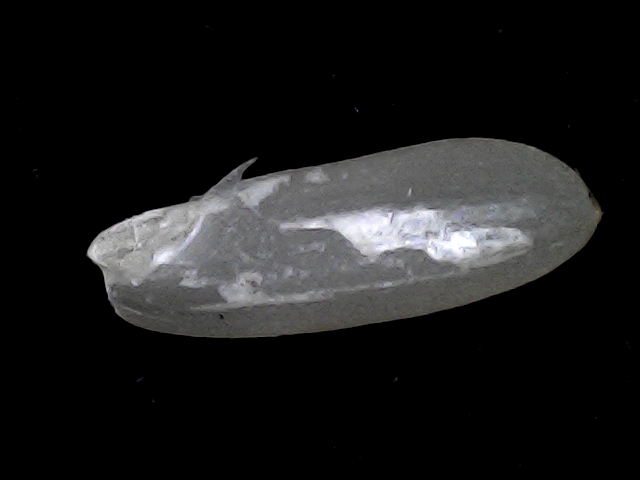
Rice variety: BRRI67